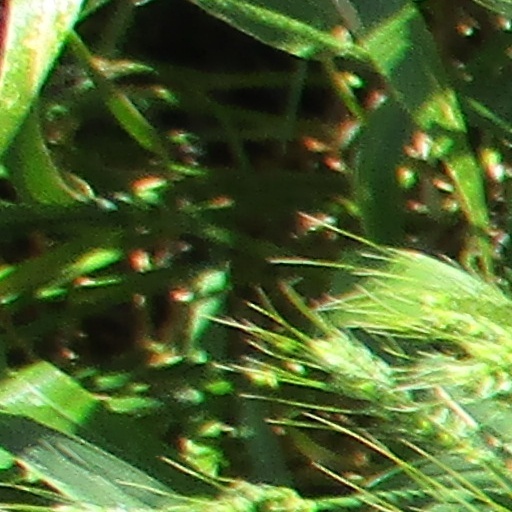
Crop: wheat